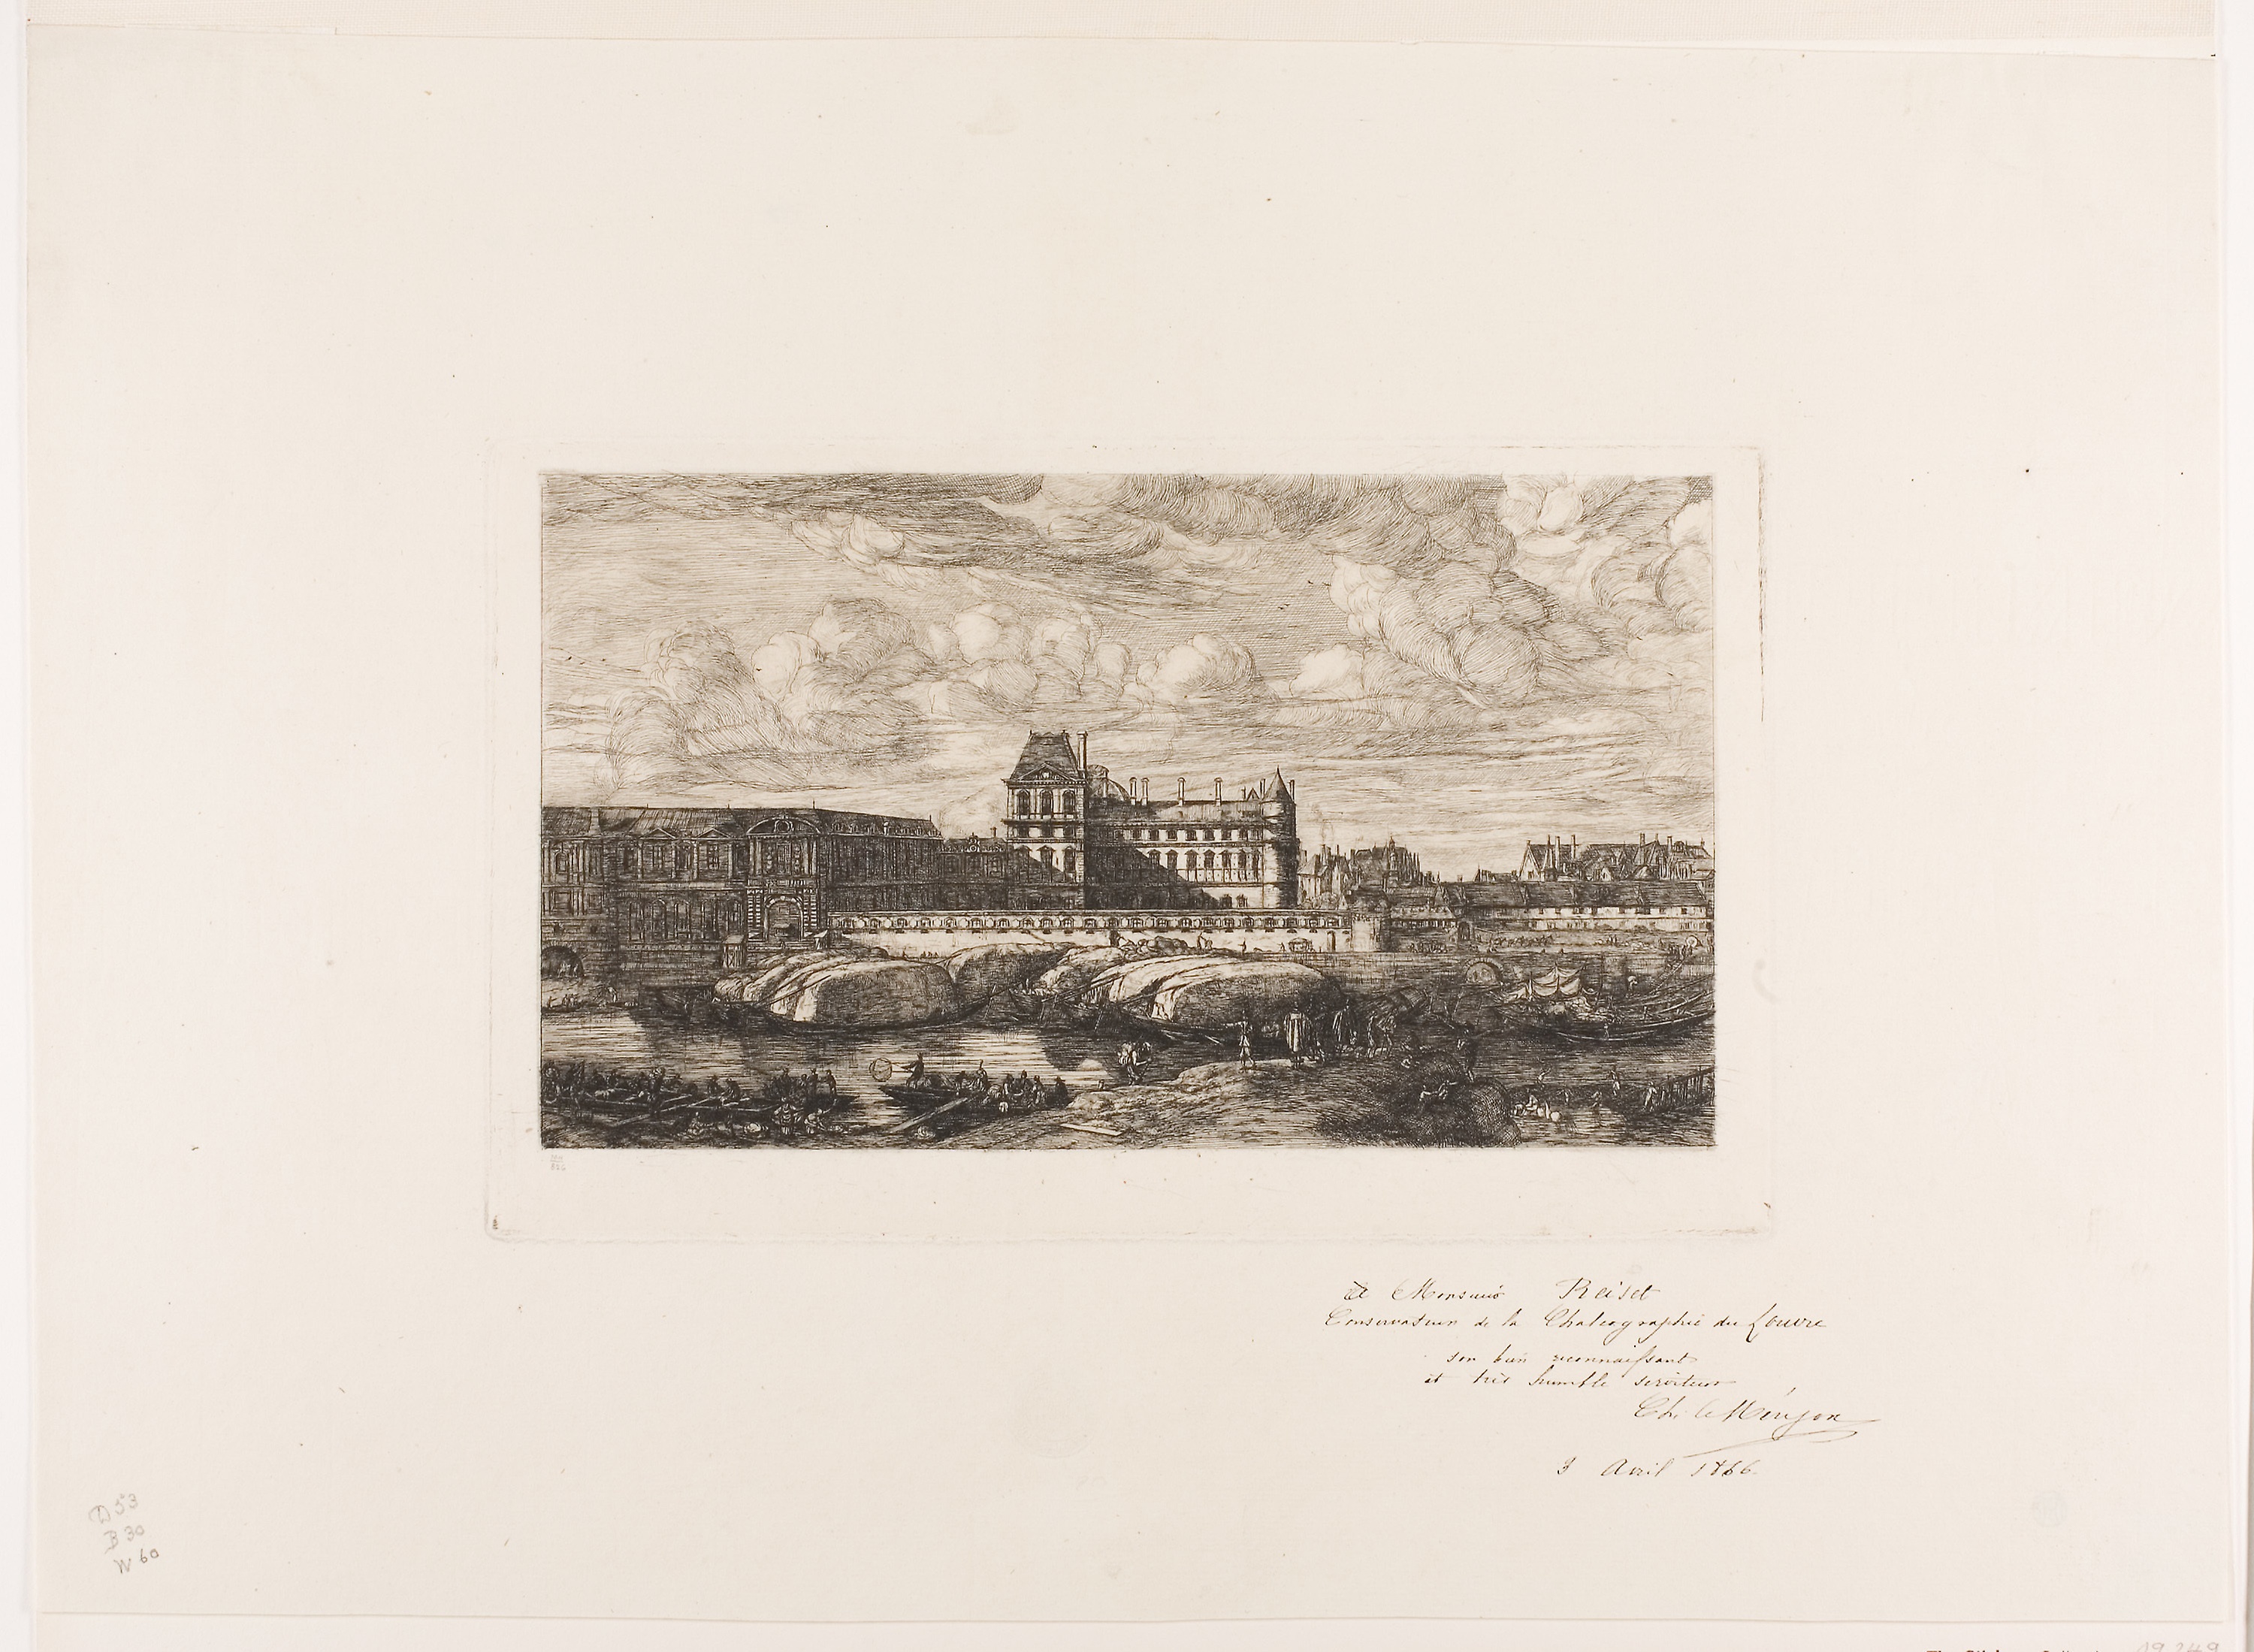
picture frame, artwork, stock photography